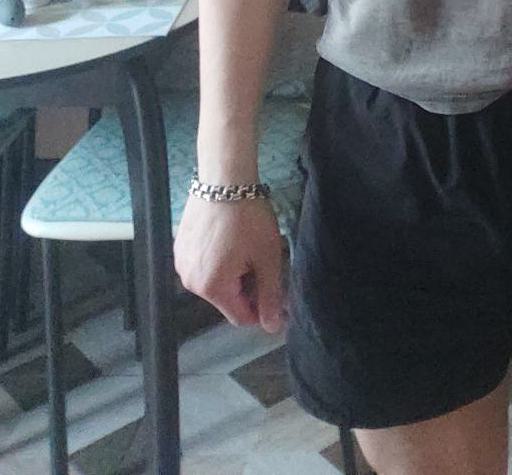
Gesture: no_gesture